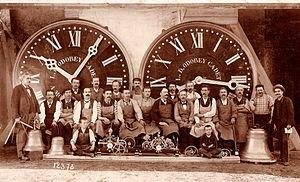
Fabrique d’horloges publiques Louis-Delphin Odobey Cadet à Morez vers 1890. Louis-Delphin est debout à gauche, il tient un compas et une équerre, son fils Jules est debout à droite, il tient un mètre. Photo de Henri Gaudichon à Bourg-en-Bresse. Merci à Mme Bénier-Rollet de Morez.
Morez est une commune française située dans le département du Jura, en région Bourgogne-Franche-Comté. Depuis le 1ᵉʳ janvier 2016, suite à son regroupement avec les communes de La Mouille et Lézat, elle est le chef-lieu de la commune nouvelle de Hauts de Bienne dont elle prend le statut de commune déléguée.
Cet article a pour objectif de décrire les horloges d'édifice, principalement de clochers, mais à l'exclusion des horloges astronomiques.